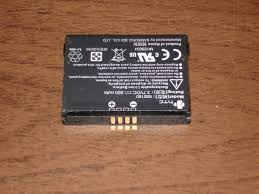
Waste category: battery